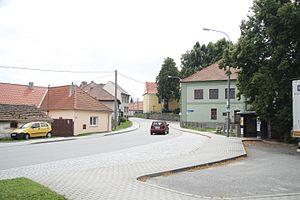
Rokytnice nad Rokytnou est un bourg du district de Třebíč, dans la région de Vysočina, en République tchèque. Sa population s'élevait à 856 habitants en 2019.